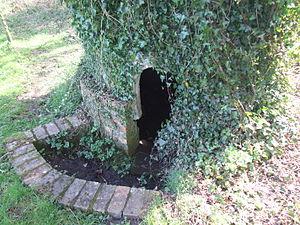
La casemate Norcon est un type de fortification de campagne construite en Grande-Bretagne pendant la crise de l’invasion de 1940-1941. C'était une petite casemate circulaire nommée d'après la société qui l'a fabriqué dans le cadre d’un marché privé.